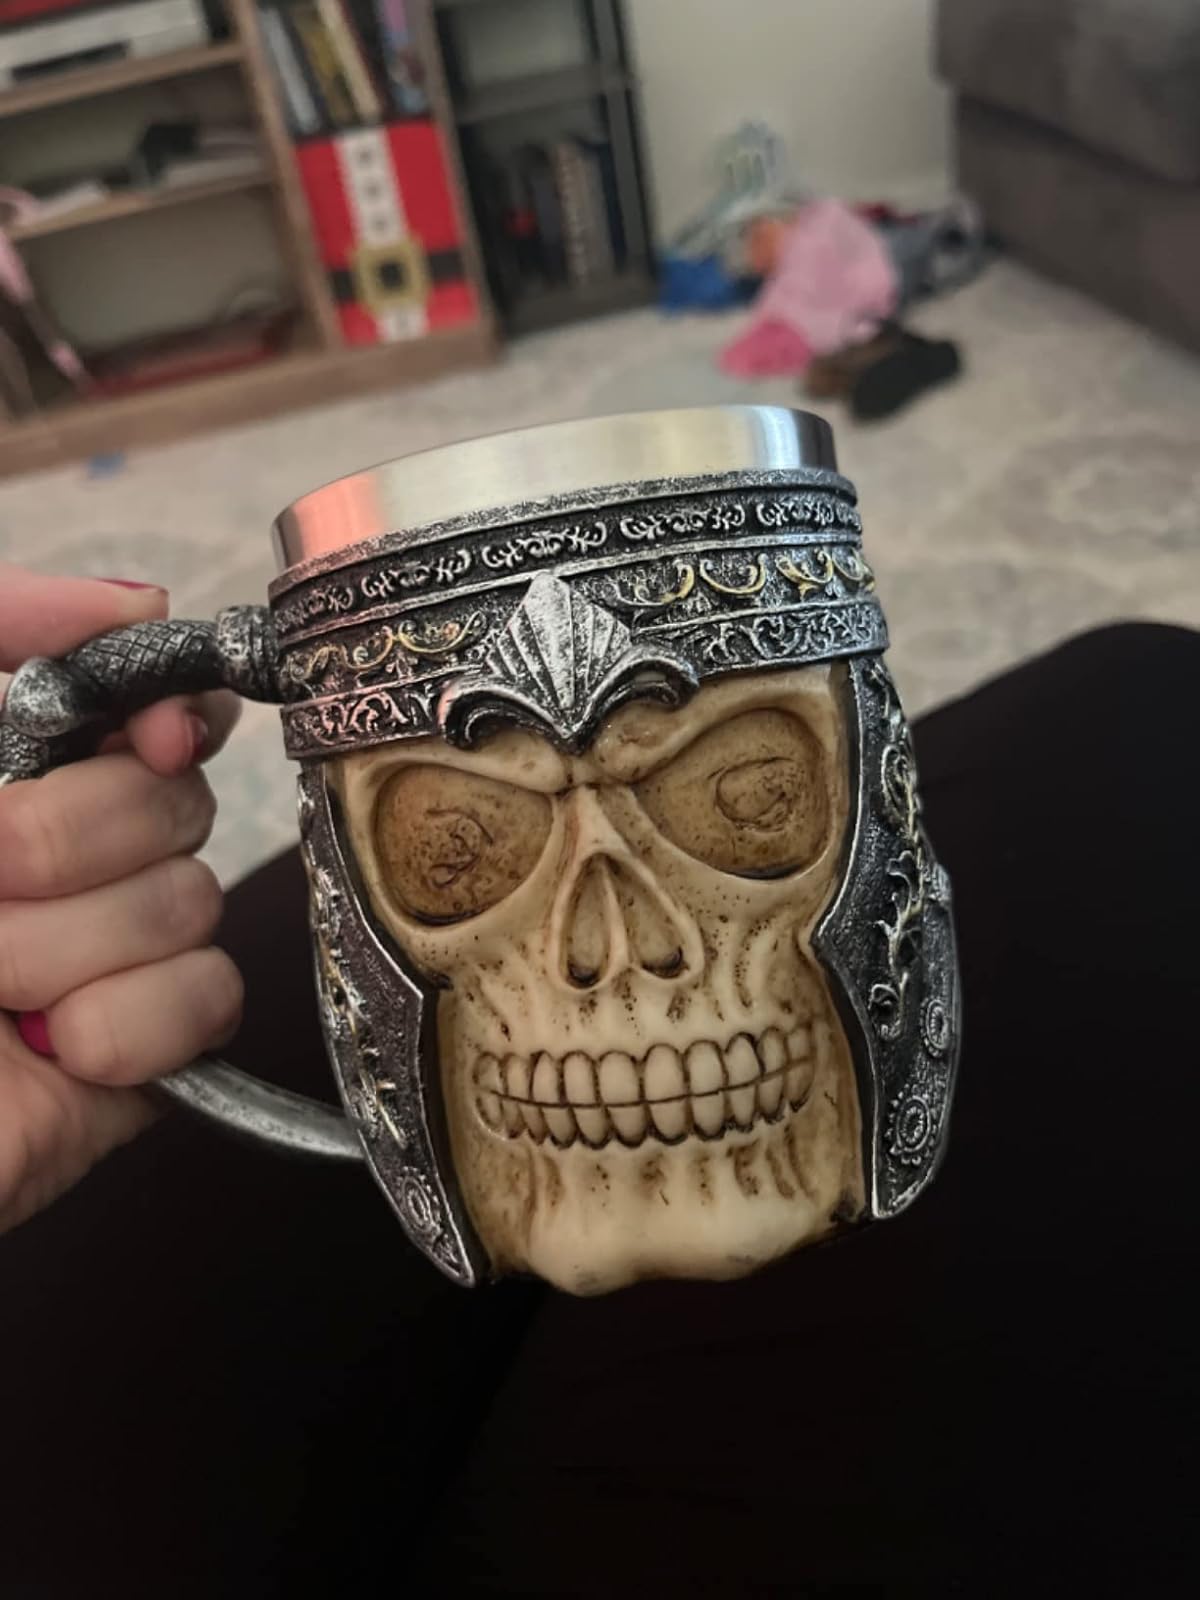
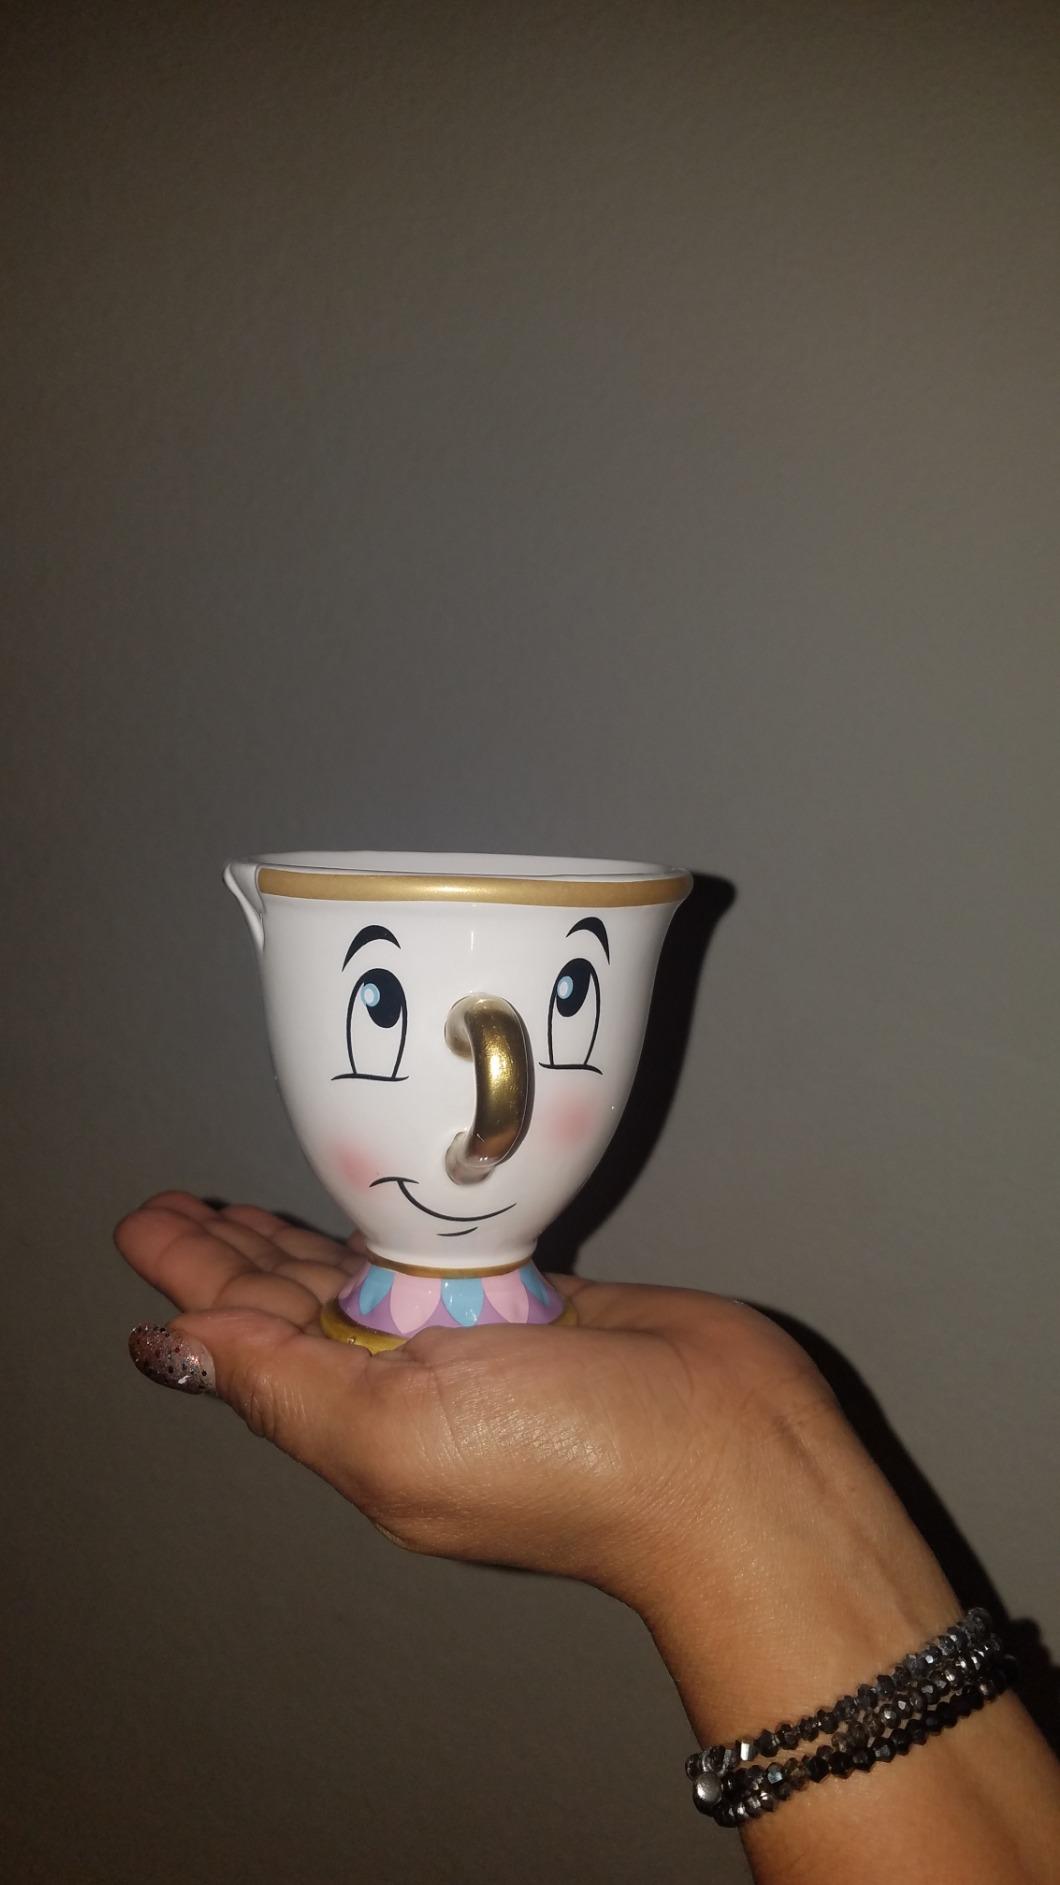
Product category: items_mug
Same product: no